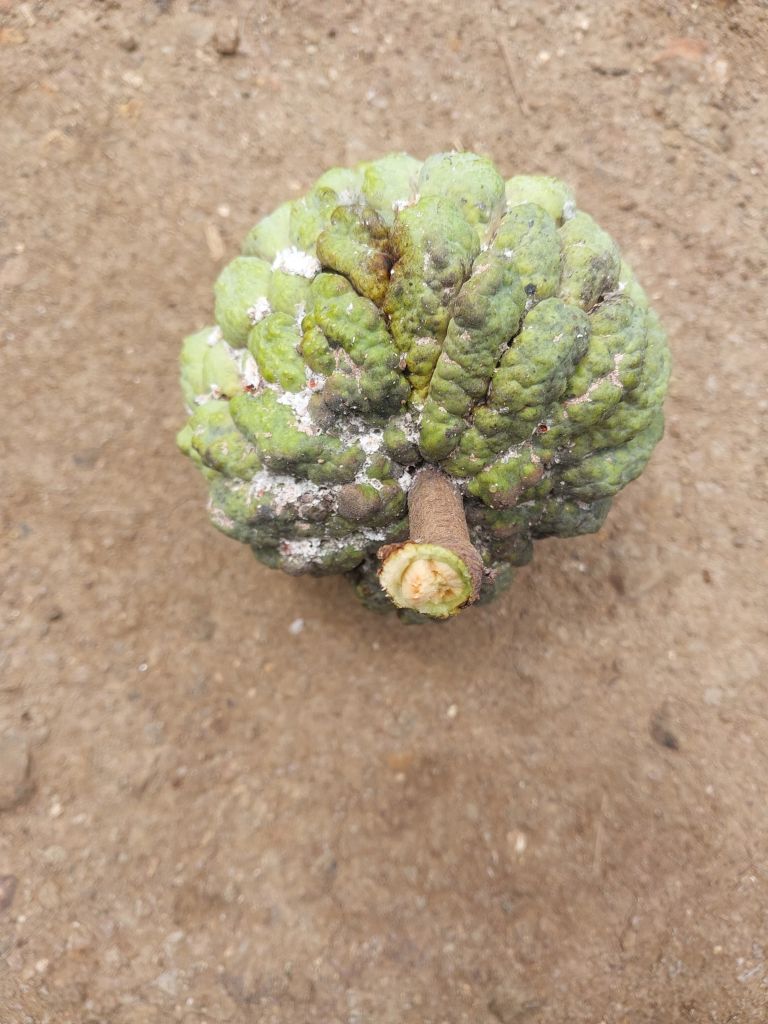
Disease label: Blank Canker